Anna Howard Shaw

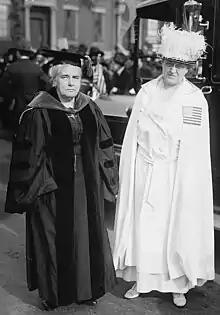
Carrie Chapman Catt and Anna Howard Shaw in 1917

Shaw was born in Newcastle-upon-Tyne in 1847. When she was four, she and her family emigrated to the United States and settled in Lawrence, Massachusetts. When Shaw was twelve years old, her father took "up claim of three hundred and sixty acres of land in the wilderness" of northern Michigan "and sent [her] mother and five young children to live there alone." Her mother had envisioned their Reed City, Michigan home to be "an English farm" with "deep meadows, sunny skies and daisies," but was devastated upon their arrival to discover that it was a "forlorn and desolate" log cabin "in what was then a wilderness, 40 miles from a post office and 100 miles from a railroad." Here, the family faced the dangers of living on the frontier. Shaw became very active during this period, helping her siblings refurbish their home and supporting her mother in her time of shock and despair. Shaw took on several physical tasks such as "digging of a well, chopp[ing] wood for the big fireplace, [and] fell[ing] trees."